Jagiellońska Street, Bydgoszcz

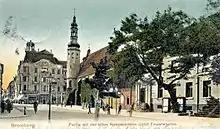
Jagiellońska Street in 1910

In the second half of the 19th century a number of official buildings have been erected along the street, such as: